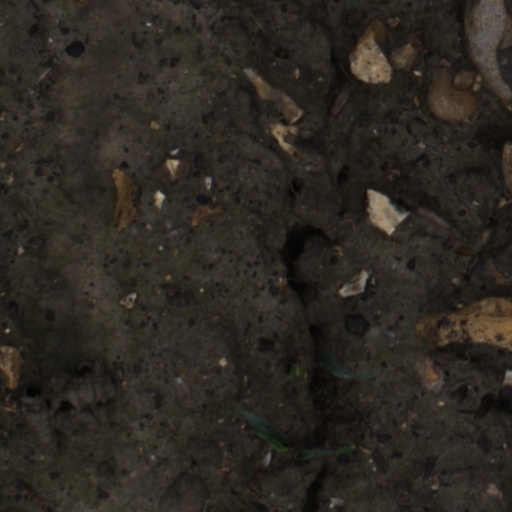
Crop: wheat